Motovilikha Plants

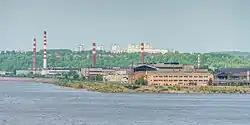
Remote view of Motovilikha Plants

PJSC Motovilikha Plants / Motovilikhinskiye Zavody PAO (MOTZ, MOTZ.MM) is a Russian metallurgical and military equipment manufacturer. In 2016 Motovilikha Plants joined NPO Splav, a Rostec company. It is named after the former town of Motovilikha, where it's located, which in 1938 was amalgamated into the city of Perm. The town in turn was named after the eponymous river, a small Kama tributary.